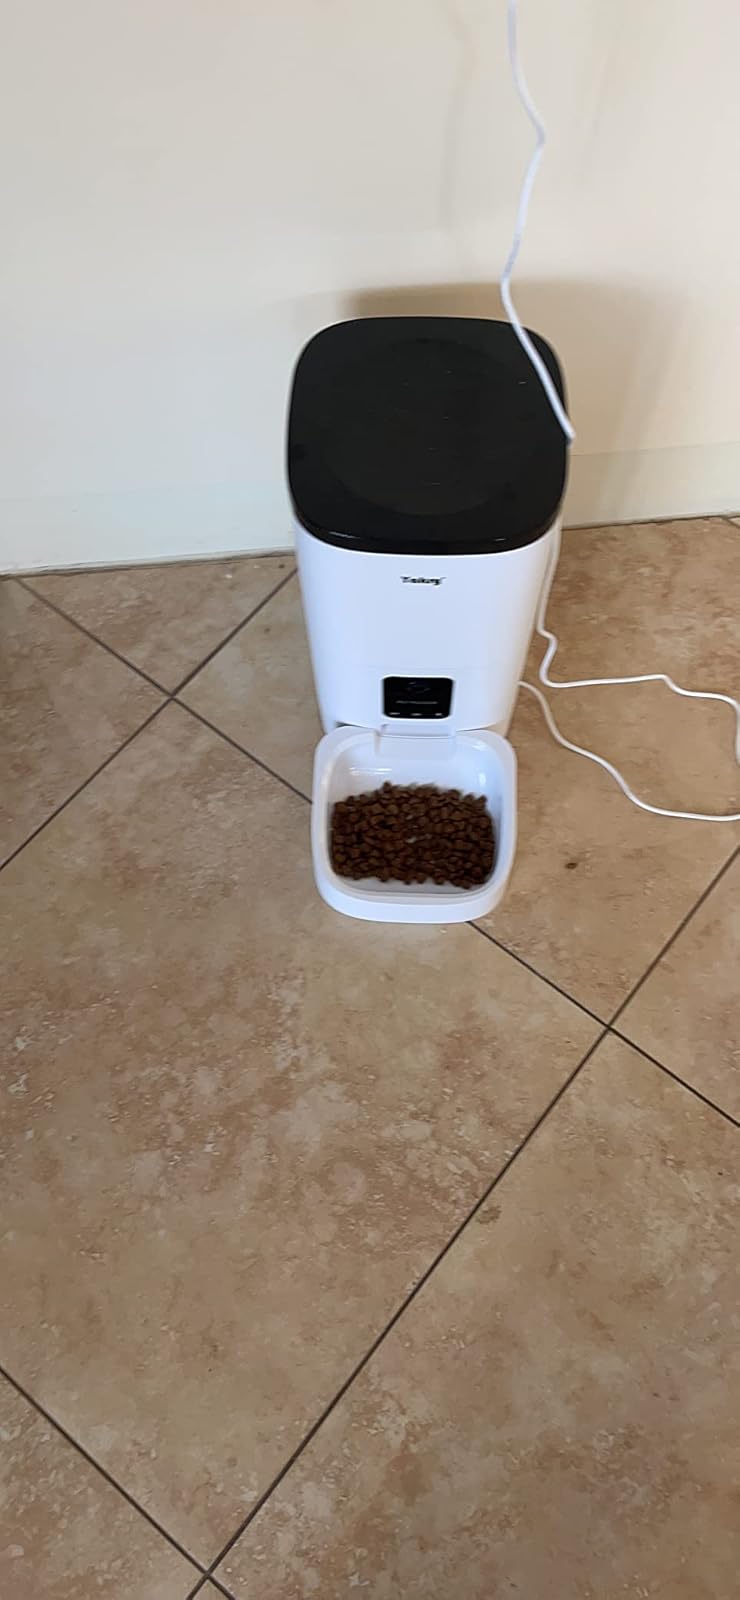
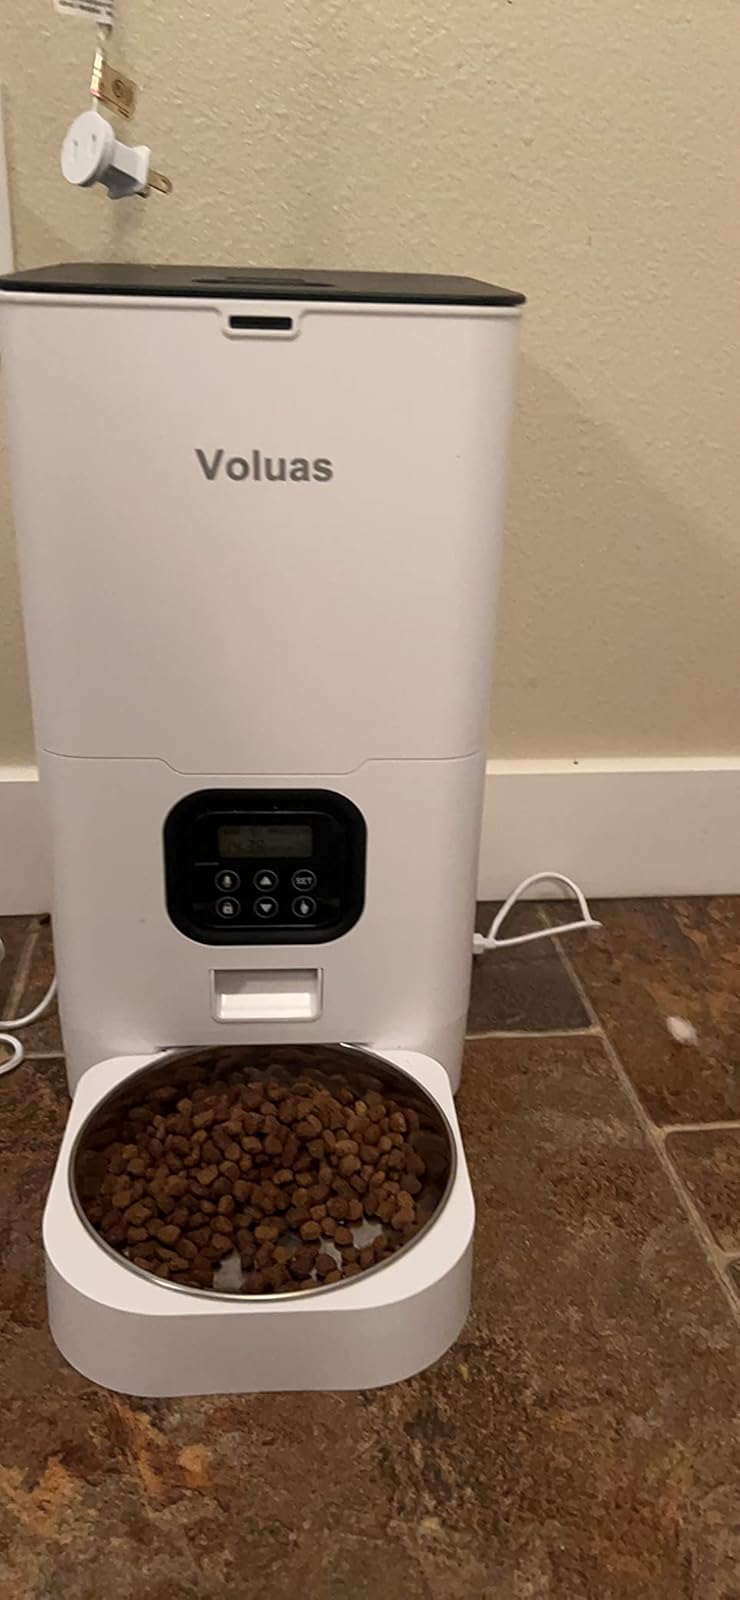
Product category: items_feeder
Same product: no